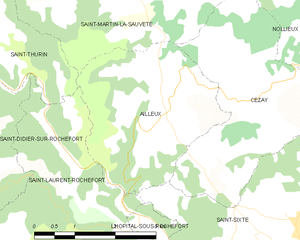
Ailleux est une commune française située dans le département de la Loire, en région Auvergne-Rhône-Alpes, et faisant partie de Loire Forez Agglomération.